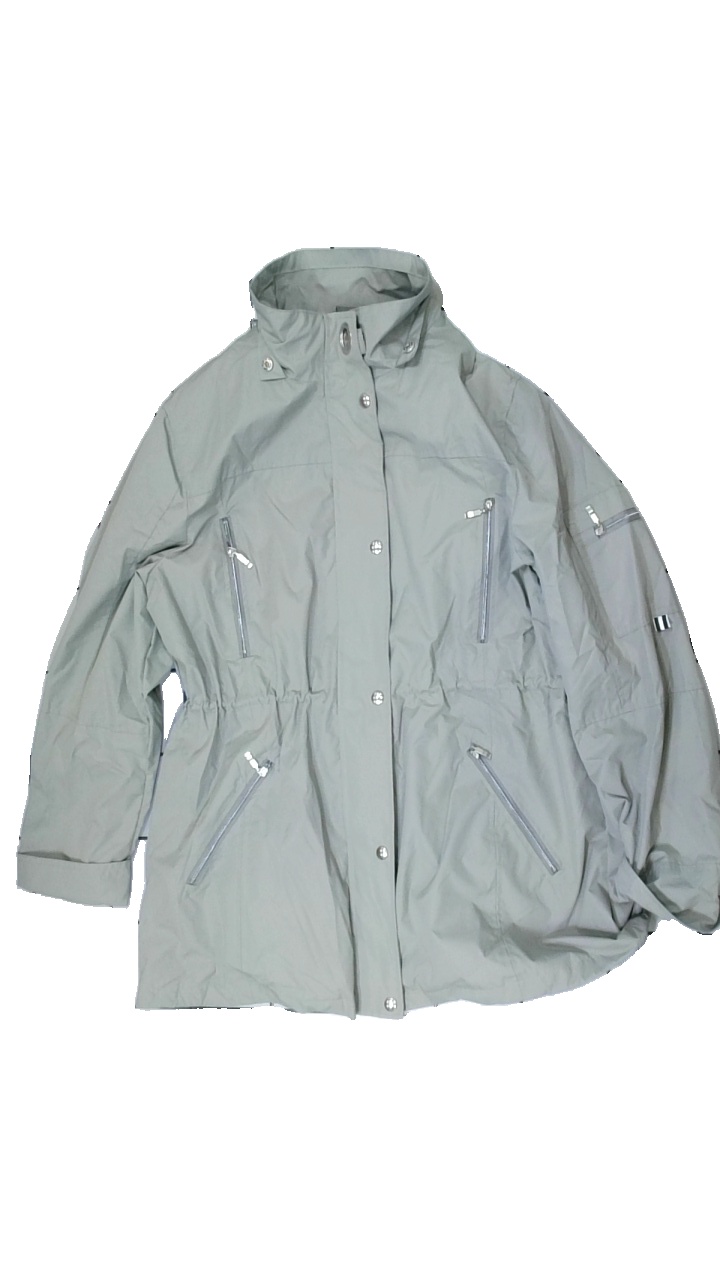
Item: Outerwear (Ladies)
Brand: Isabel Marant
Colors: Beige
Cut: Regular
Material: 100% polyester
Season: All
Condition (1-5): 4
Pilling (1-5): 4
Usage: Reuse
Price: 100-150